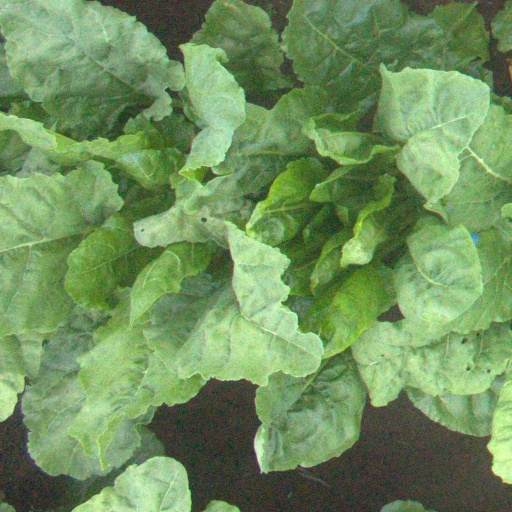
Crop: sugar beet